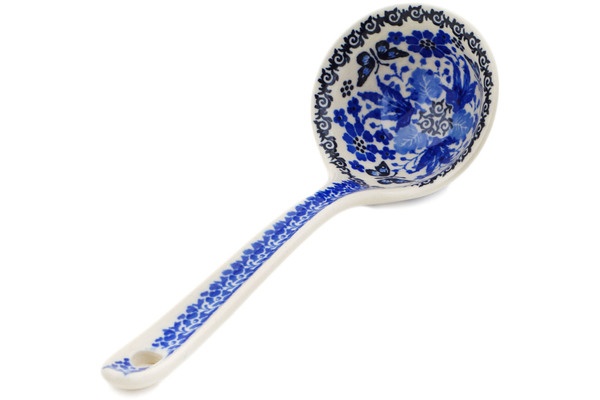
Ladle 9" Royal Garden Theme UNIKAT
This Royal Garden 9" Ladle was handmade and hand decorated in Boleslawiec, Poland by skilled artisans according to old traditional methods. This is a Polish pottery Signature Unikat, which means that it has been hand painted with both sponges and brushes and it is signed by the artist who painted it. Unikat pieces are the most intricate works of art. Larger Unikat items take hours of very careful work to finish. This Polish stoneware is microwave, dishwasher, freezer, and oven safe up to 480°F. It does not contain lead or cadmium. It is part of the Royal Garden Collection . Dimensions Height: 2½" Length: 9" Width: 3¼" Weight: ¼ lbs Features Handmade and hand painted in the heart of Europe in the town of Boleslawiec in Poland Premium quality European stoneware certified to be quality 1 selection Made out of stoneware, painted by hand using sponges and brushes Intended for everyday use, long lasting, colors will never fade Fired in 2280°F, chip and crack resistant Product Details Item number: H8359O Microwave Safe: Yes Dishwasher Safe: Yes Oven Safe: Yes (Maximum Temperature 480 Fahrenheit) Freezer Safe: Yes Food Safe: Yes Country of Origin: Poland Show me this ladle in all patterns Show me all items in this pattern View All Ladles
Brand: Ceramika Artystyczna
Category: Home & Garden > Kitchen & Dining > Kitchen Tools & Utensils > Ladles